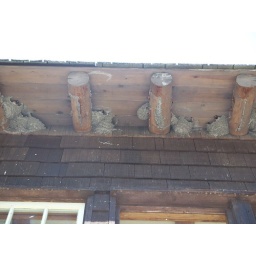
I don't know what kind of birds these are, but they live in houses of mud under the eves of buildings...